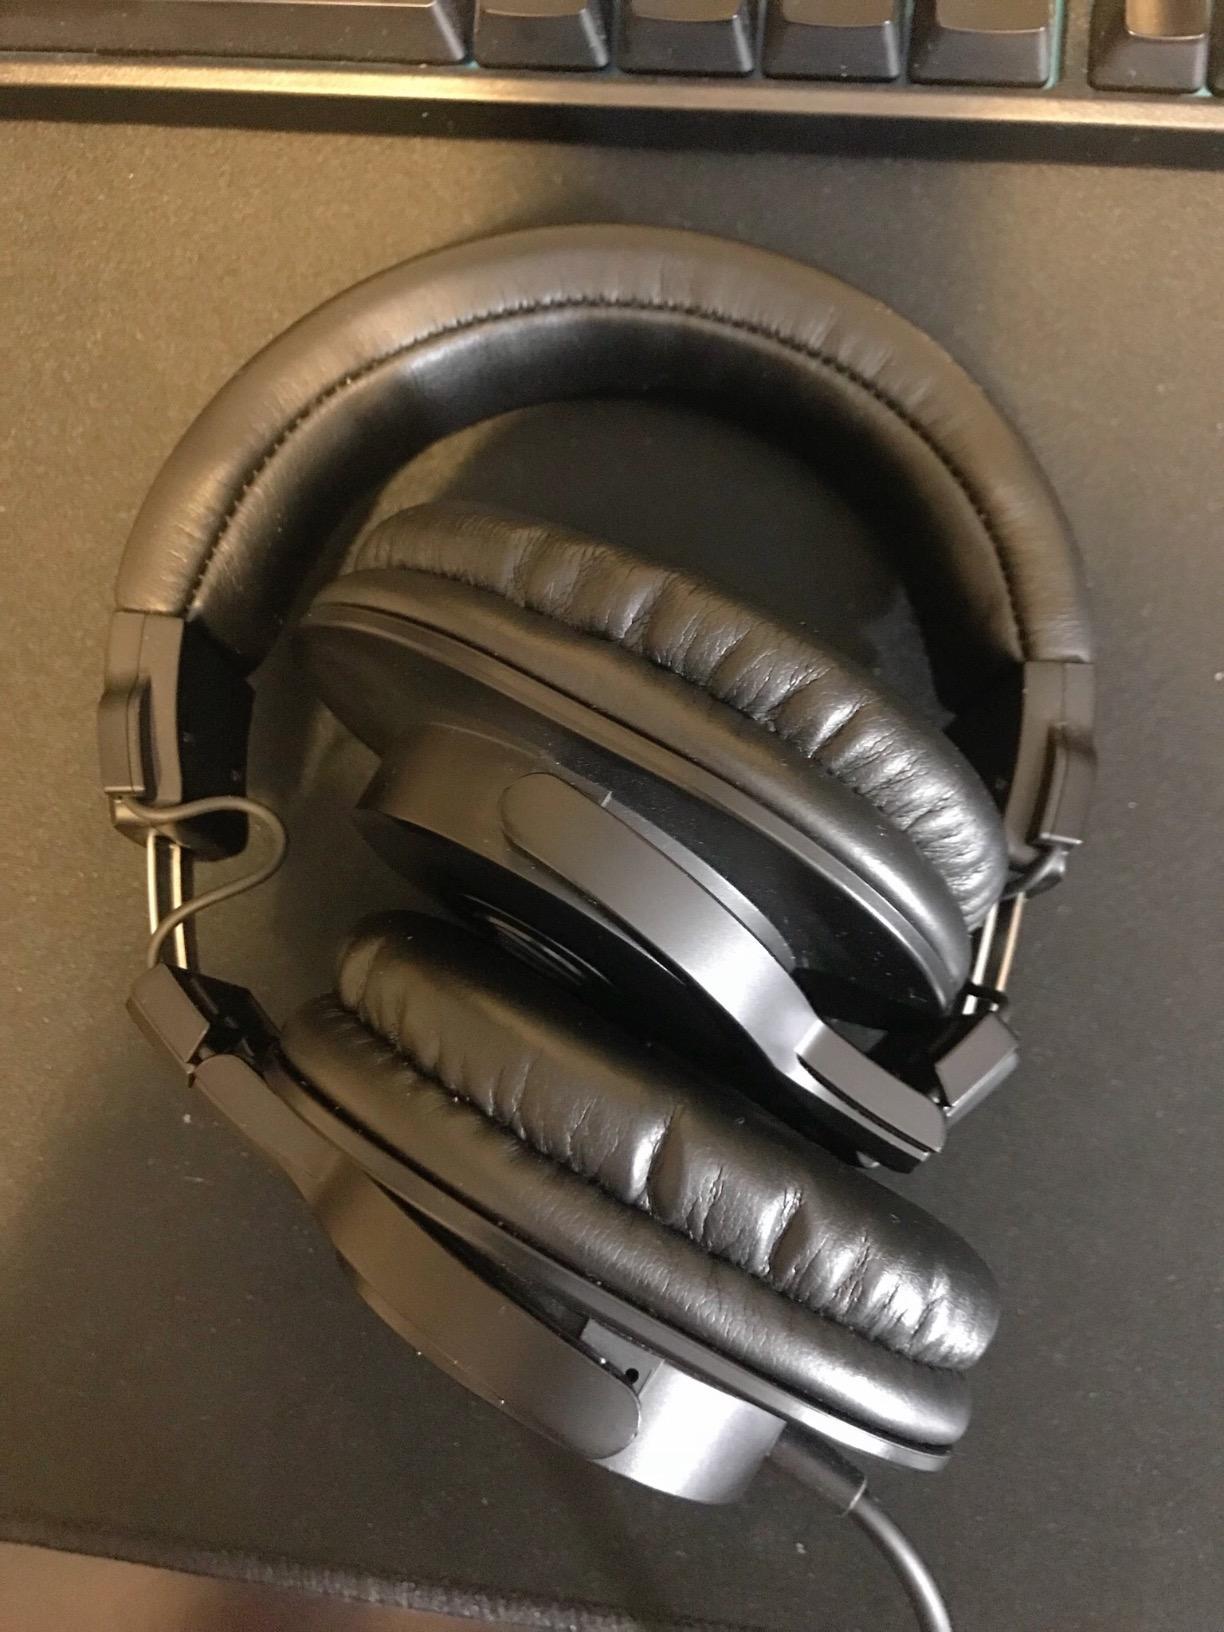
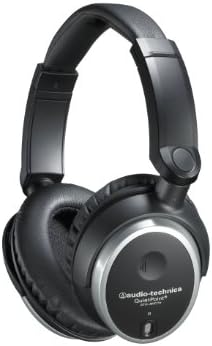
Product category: headphones
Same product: no